Wedding photography

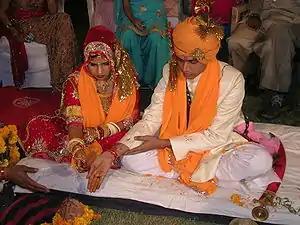
Bride and groom conducting worship together. Indoor flash photography, with the couple in focus

The practice of wedding photography has evolved and grown since the invention of the photographic art form. However, in the early days of photography, most couples did not hire a photographer to record the actual wedding itself. Rather, they might have posed for a formal photo in their best clothes before or after a wedding. In the late 1860s, more couples started posing in their wedding clothes or sometimes hired a photographer to come to the wedding venue.